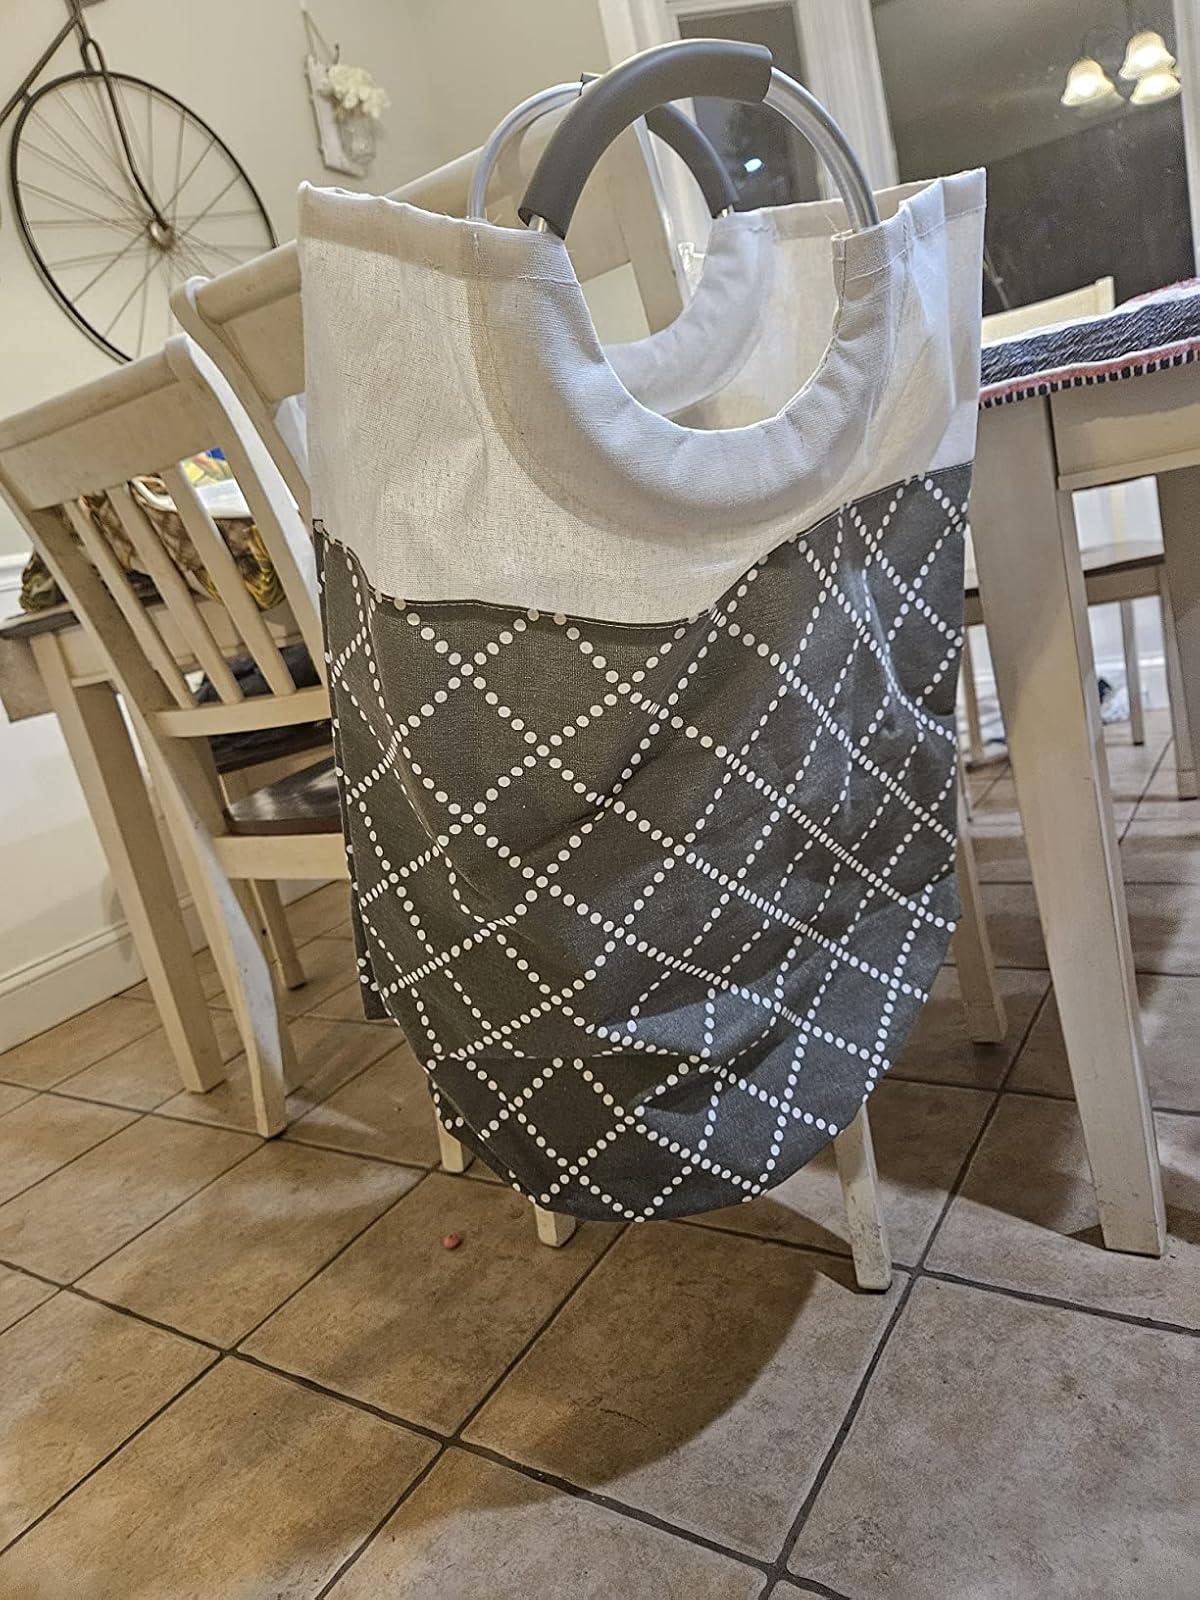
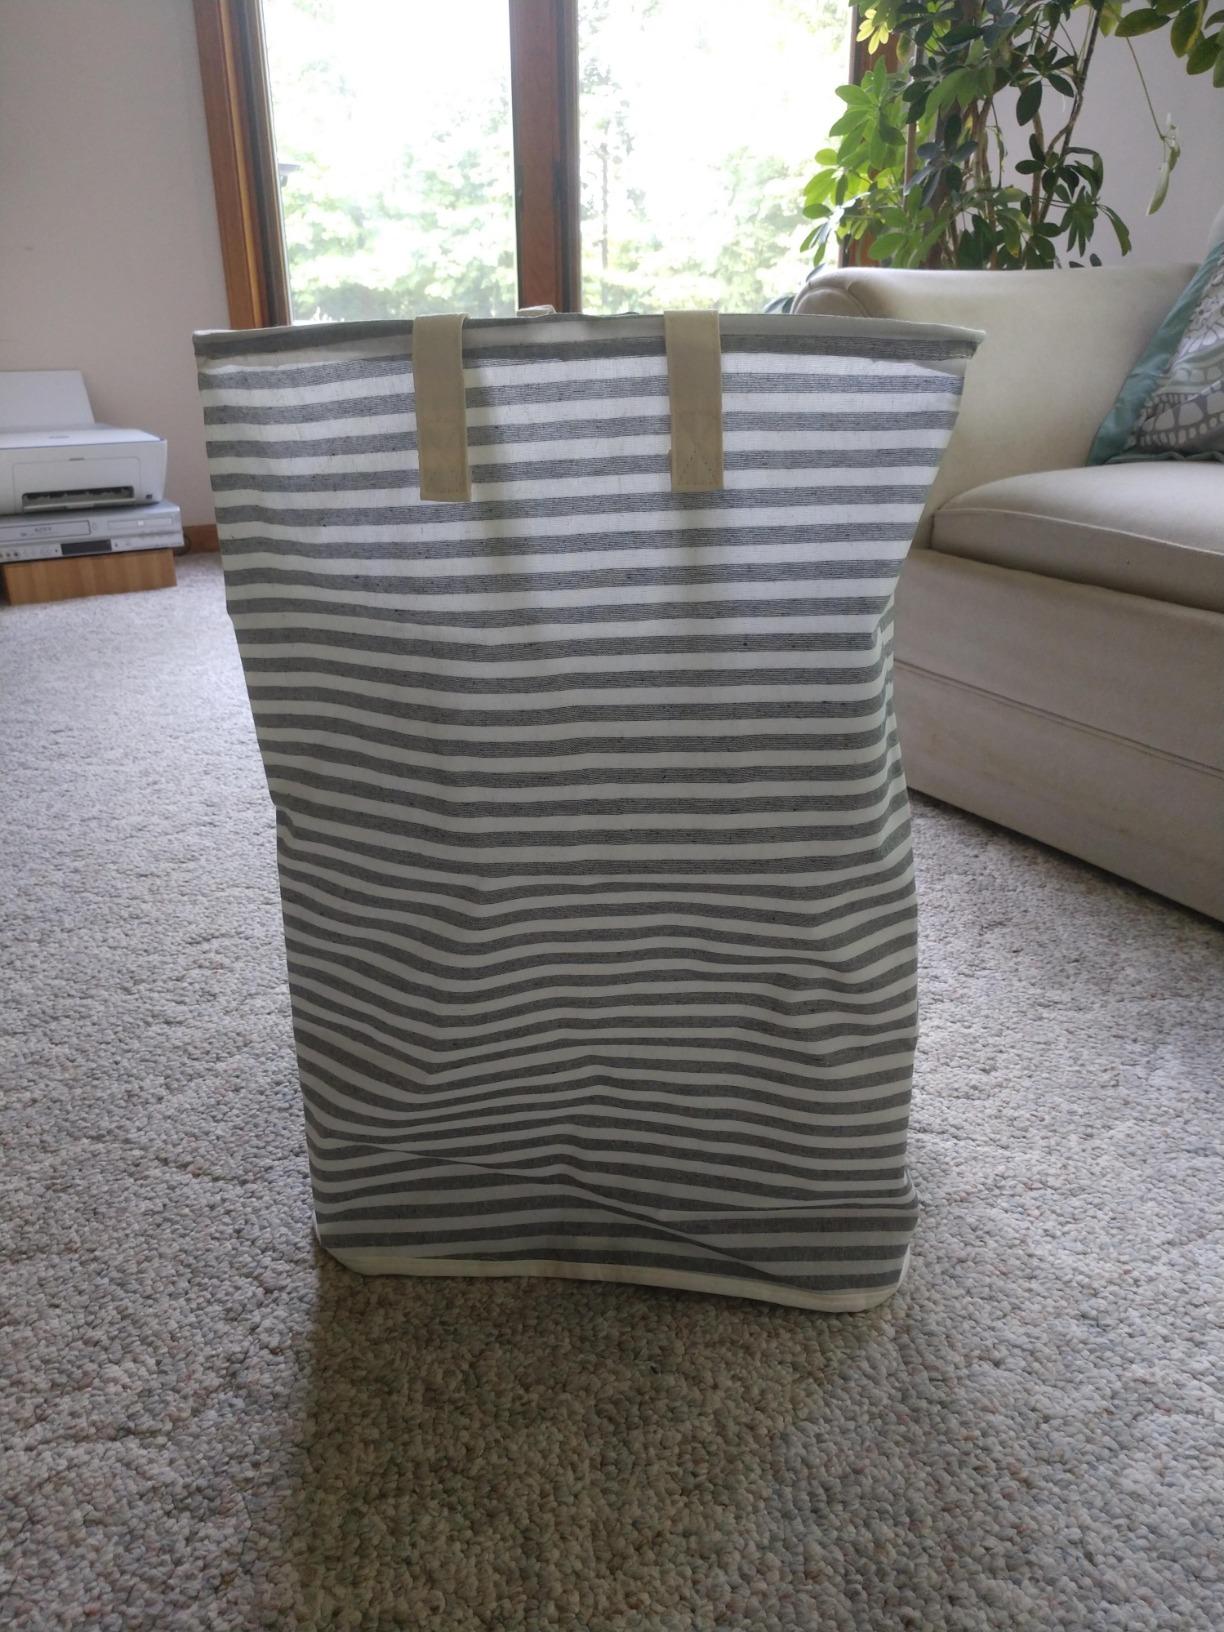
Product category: items_hamper
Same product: no